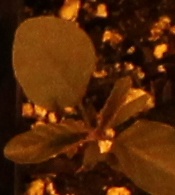
Label: Redroot Pigweed